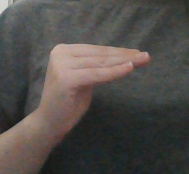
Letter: haa